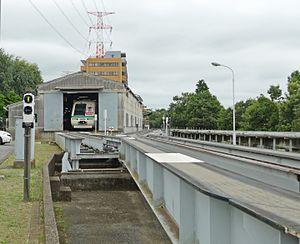
Un métro sur pneumatiques est un métro dont le déplacement des trains est assuré par des roues équipées de pneus circulant sur deux lés de piste parallèles, se différenciant du matériel ferroviaire classique dont le roulement est assuré par des roues en acier circulant sur deux rails parallèles.